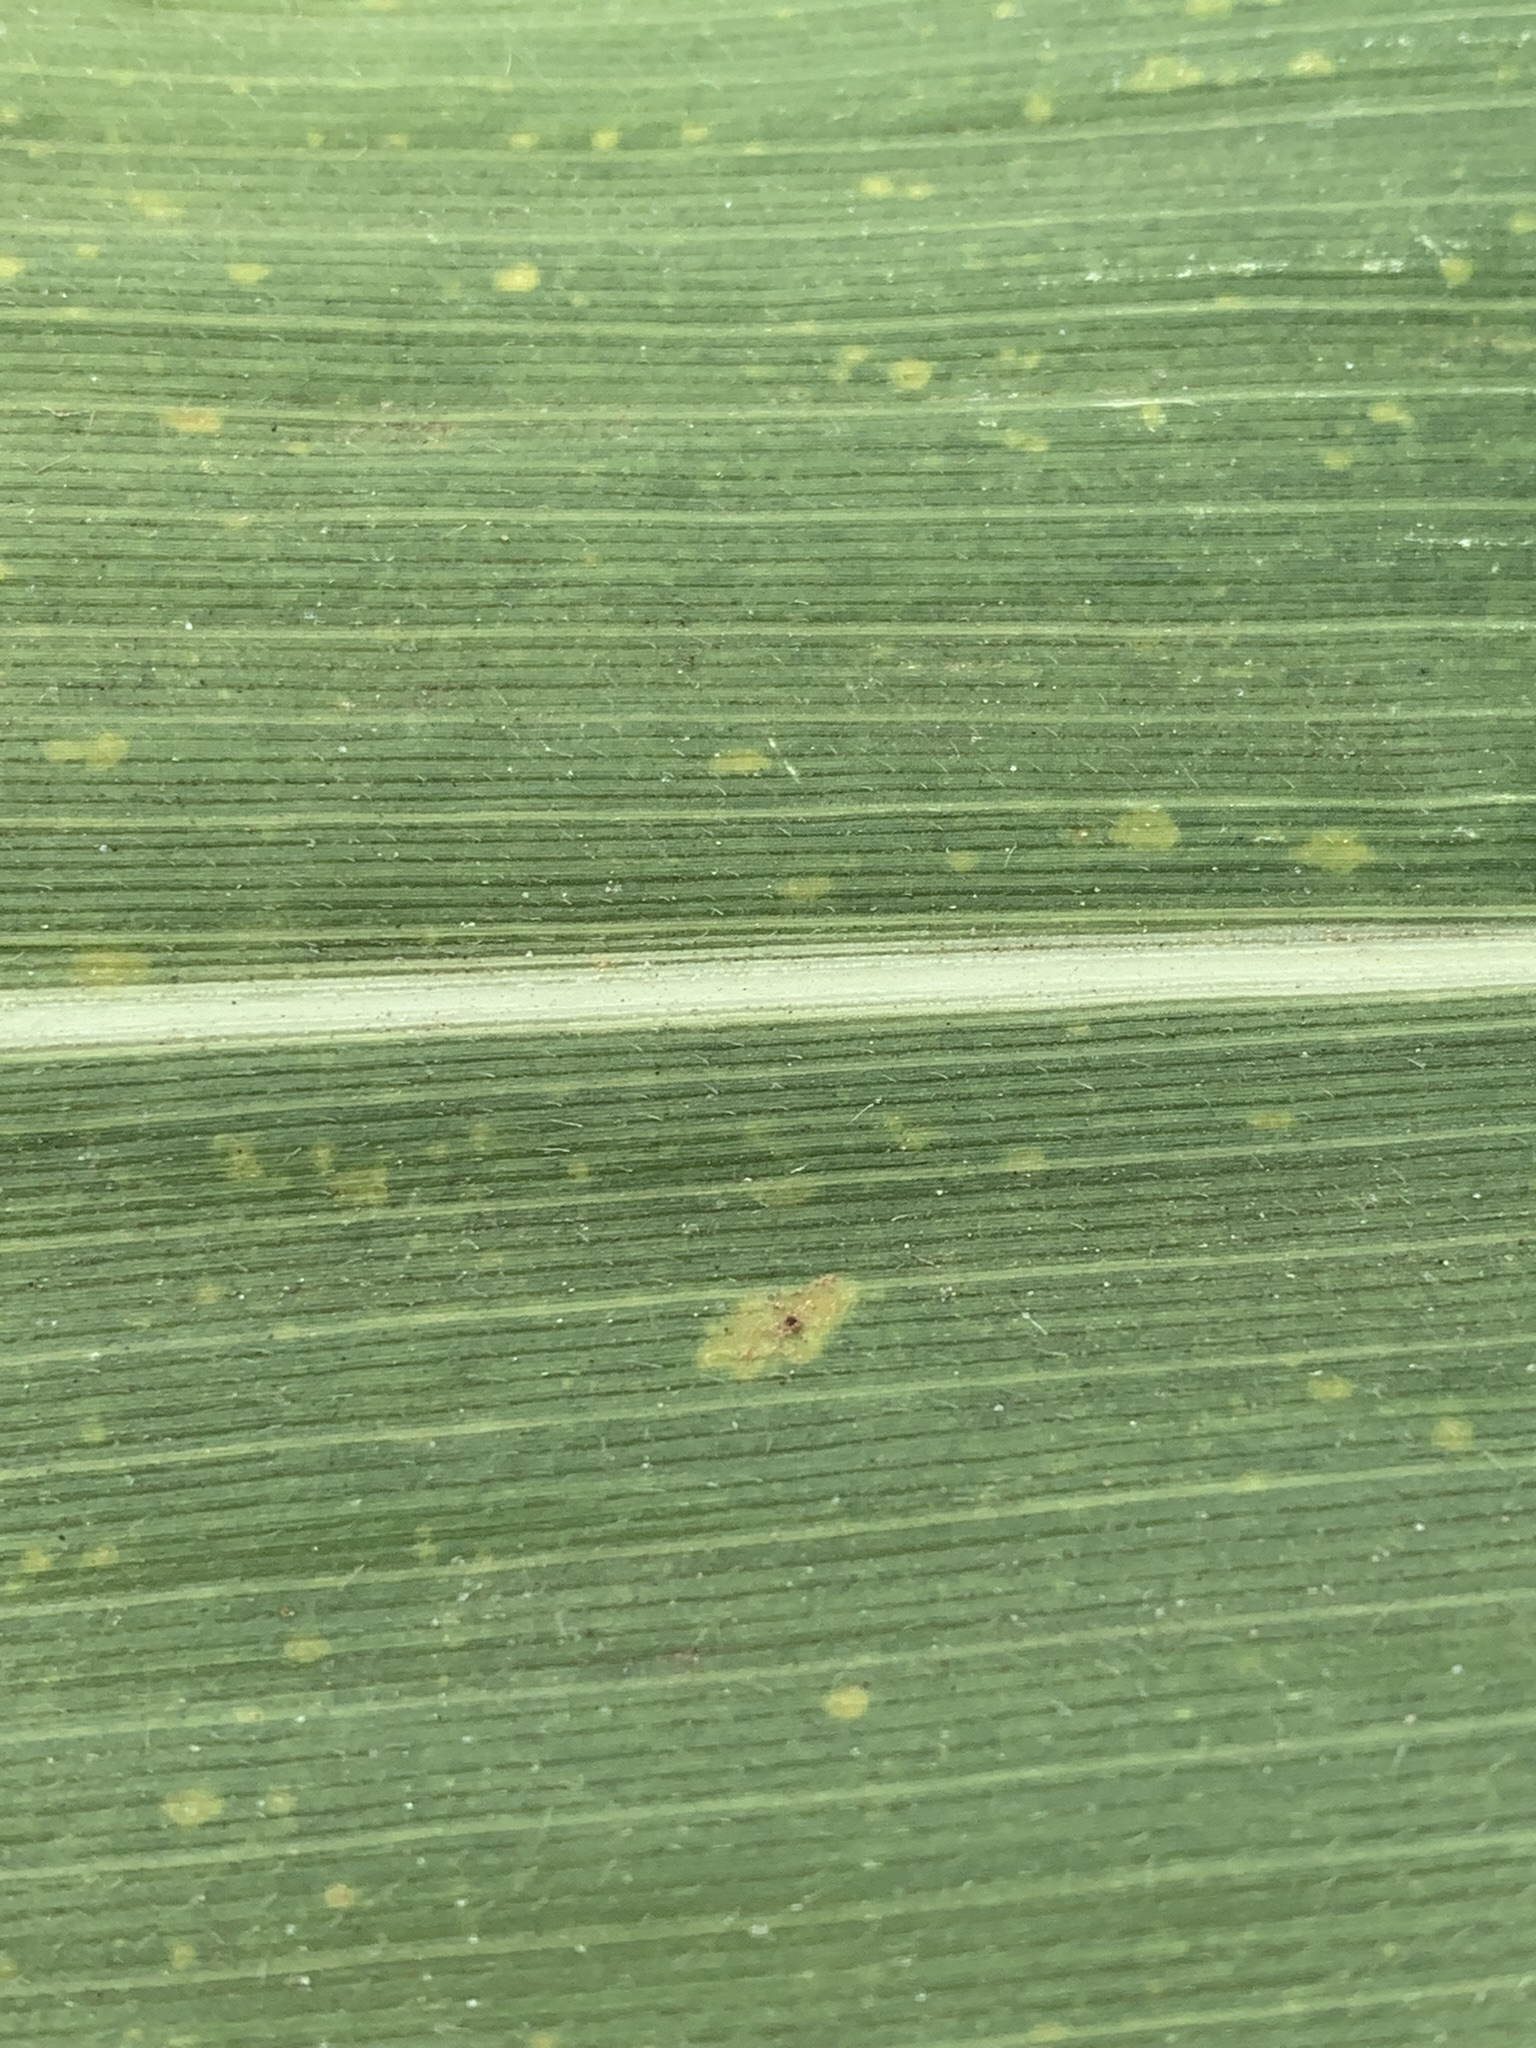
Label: MLN